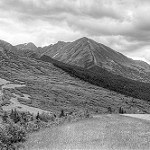
Label: B & W